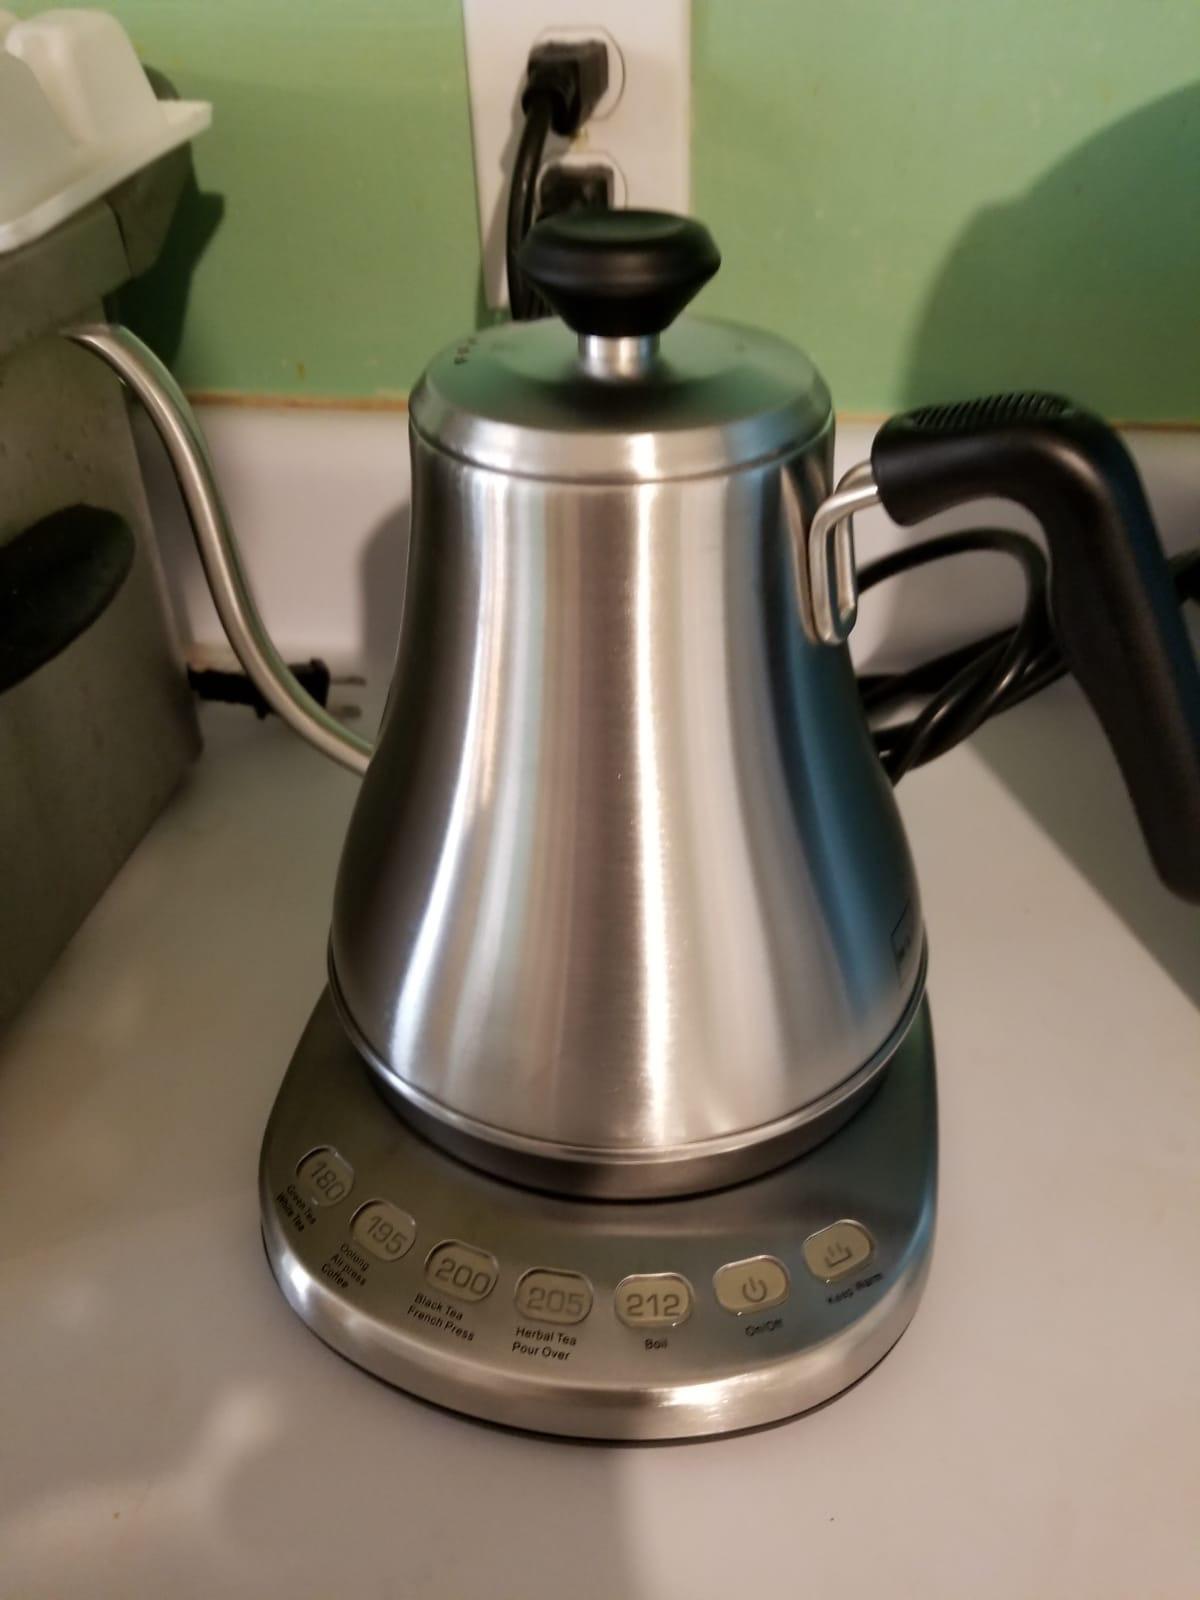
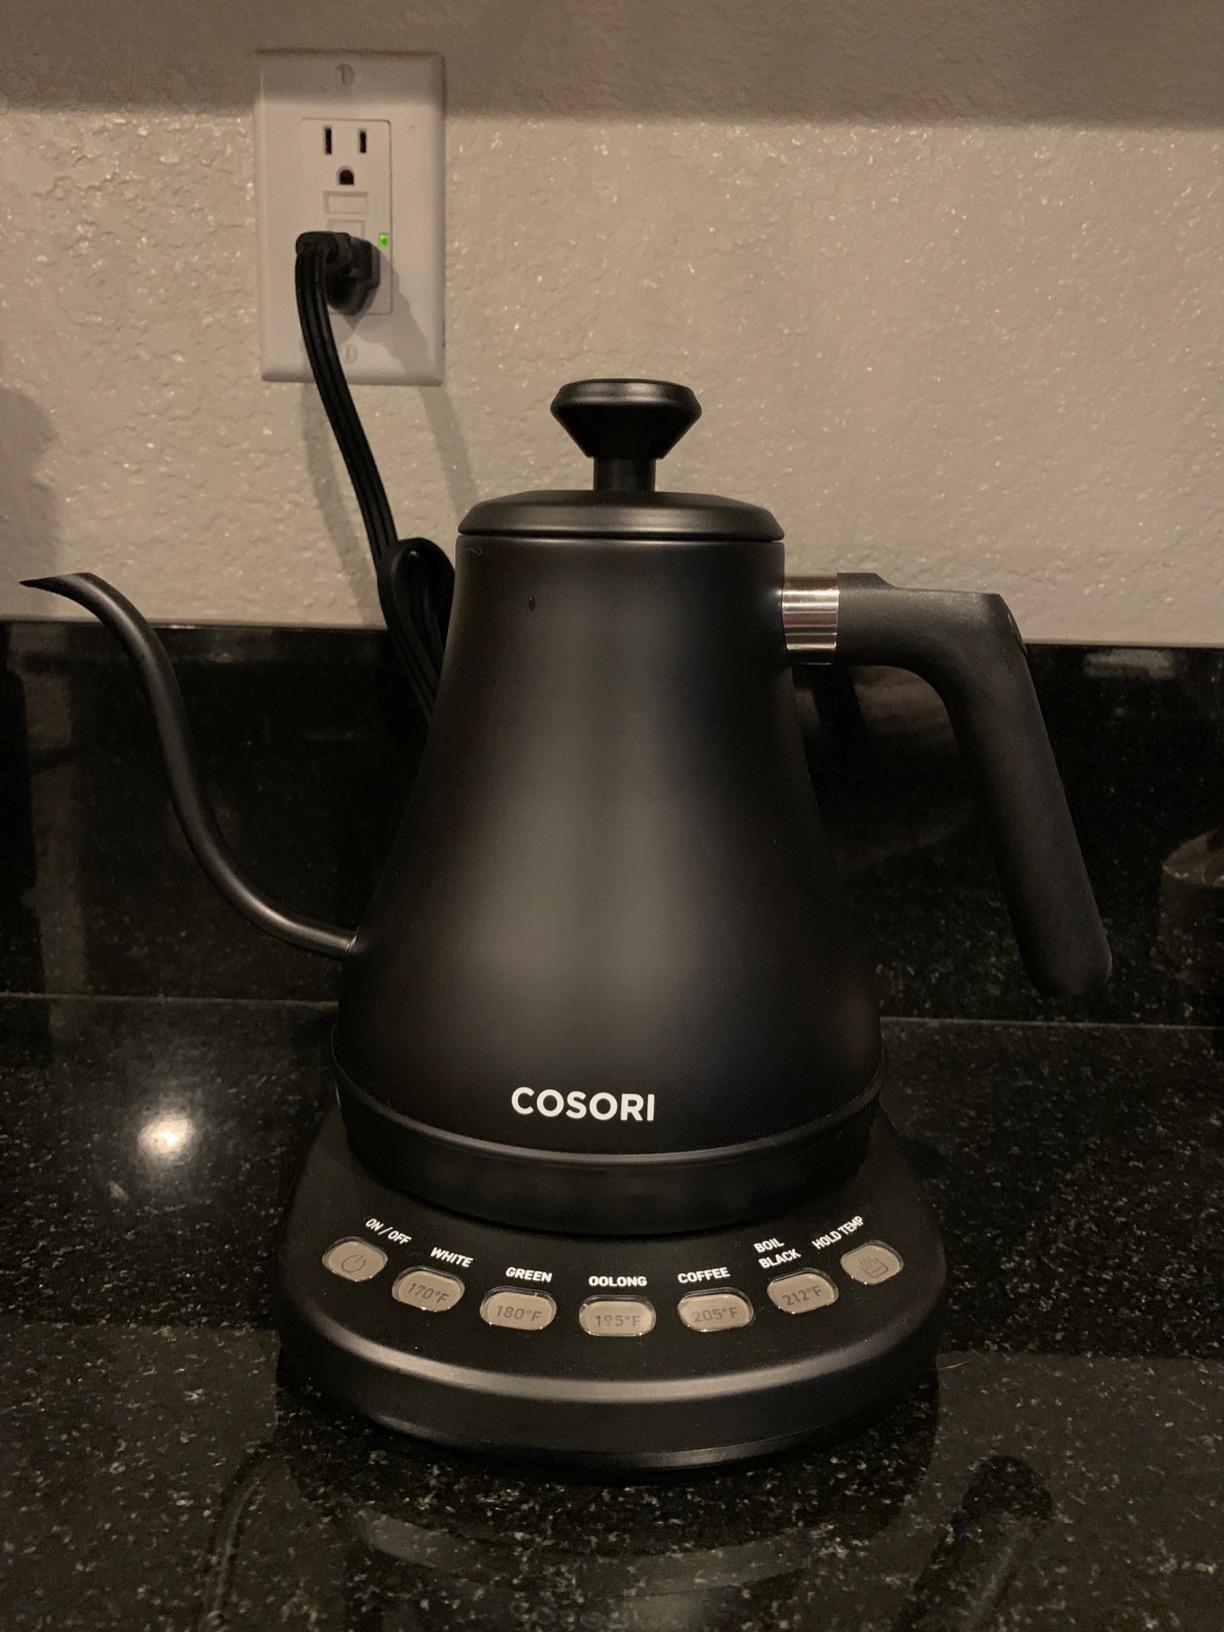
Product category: items_kettle
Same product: no